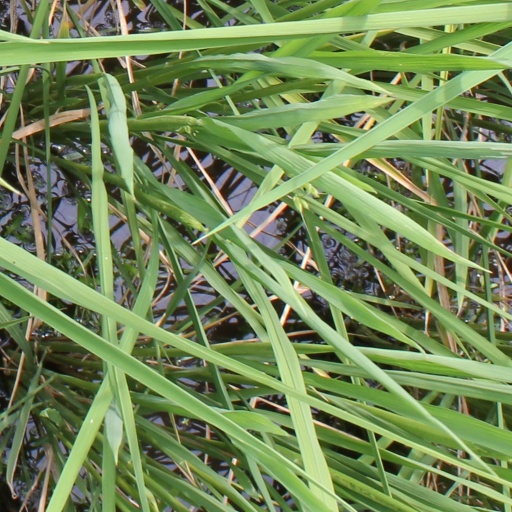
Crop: rice